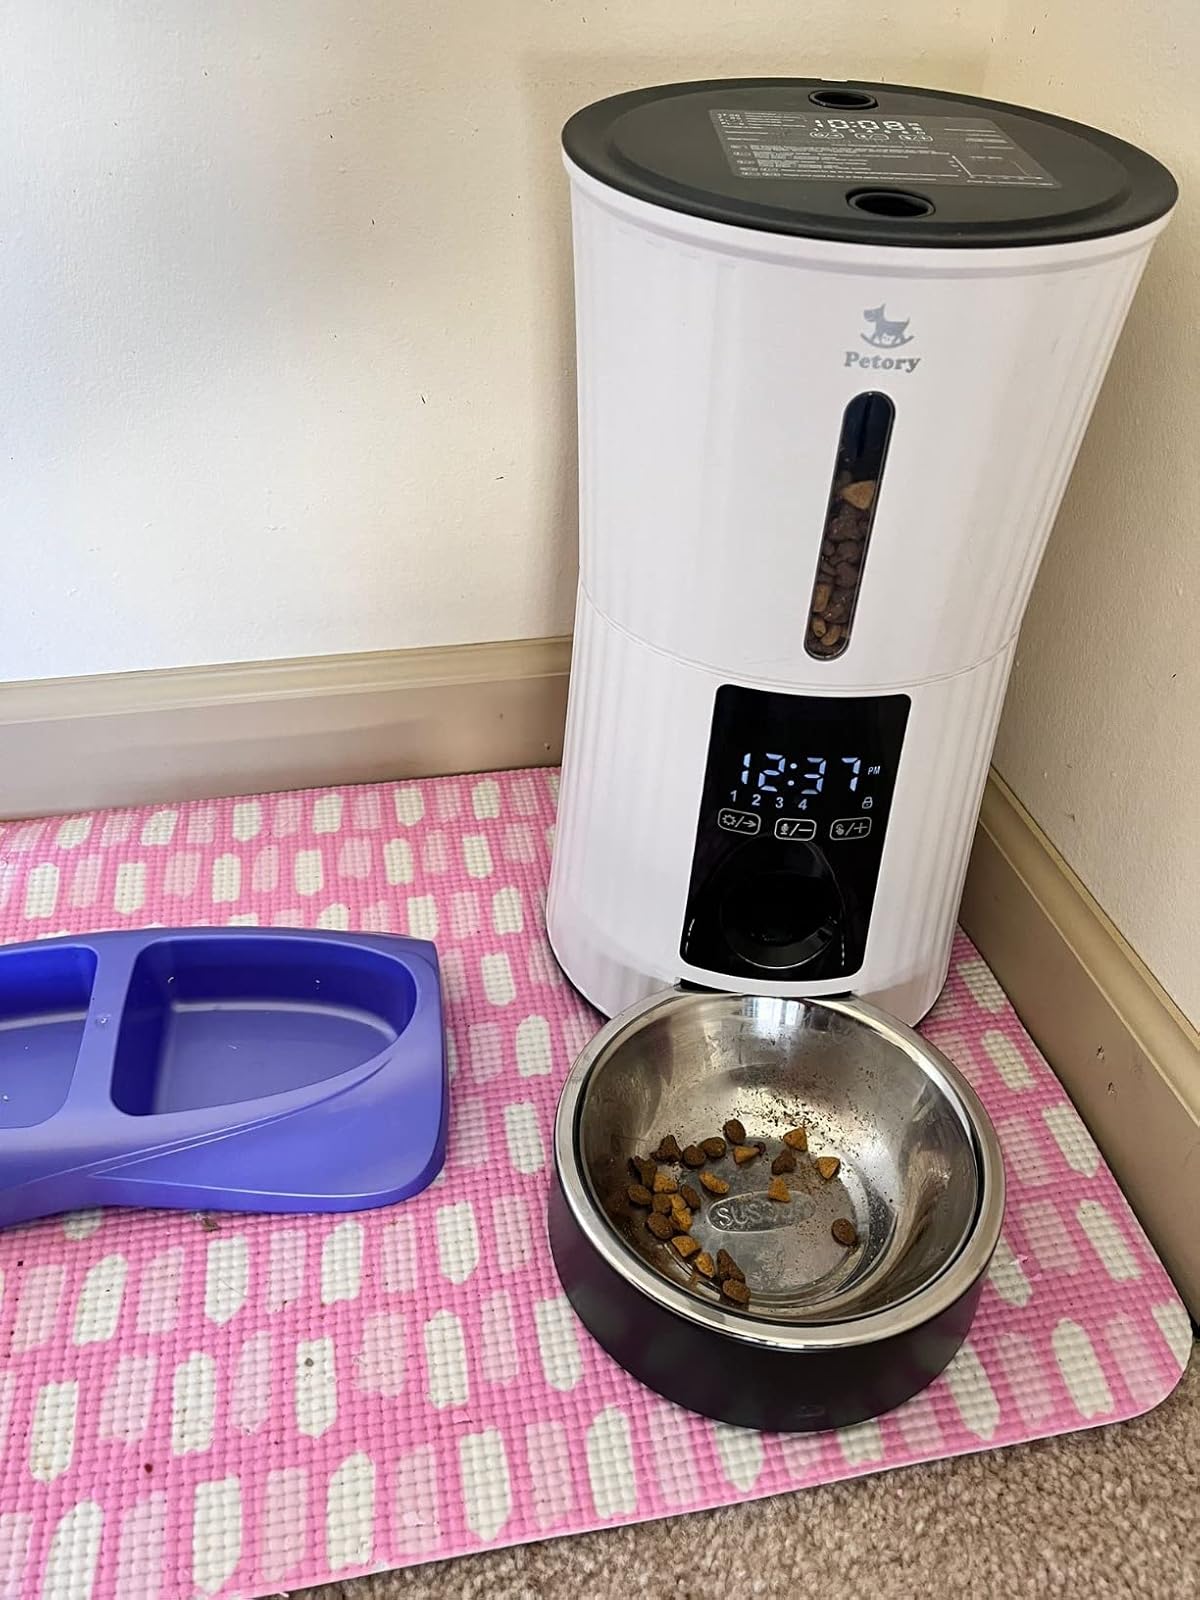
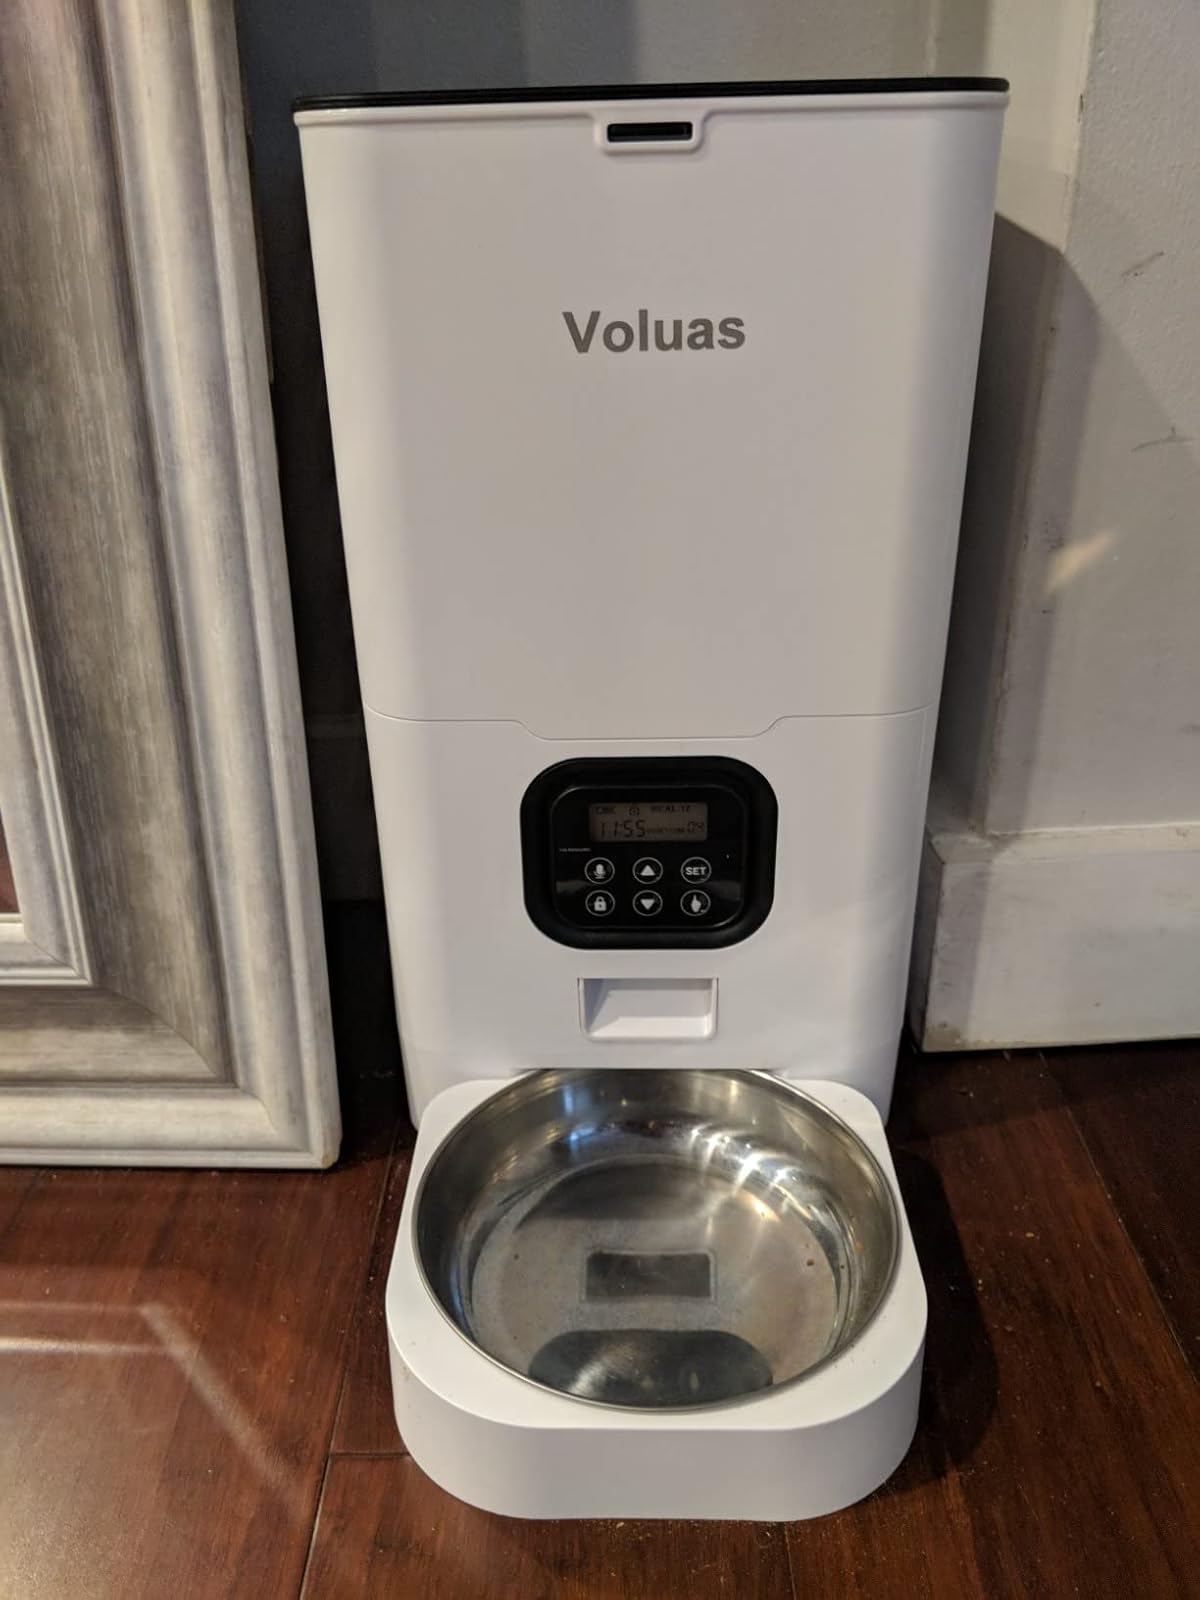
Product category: items_feeder
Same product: no